Religion in the Song dynasty

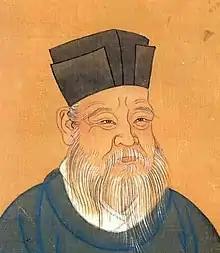
Zhu Xi (1130-1200)

Zhang Zai (1020-1077) was born in 1020 in Daliang, near Kaifeng. After the death of his father, his family moved to Hengqu (in modern Mei County, Shaanxi). During his youth, Zhang was infatuated with the study of military matters and even organized a militia force with the intent of capturing territory from the Western Xia. In 1040, Zhang was convinced by Fan Zhongyan to give up a career in the military, which led Zhang to forays in Buddhism and Taoism.